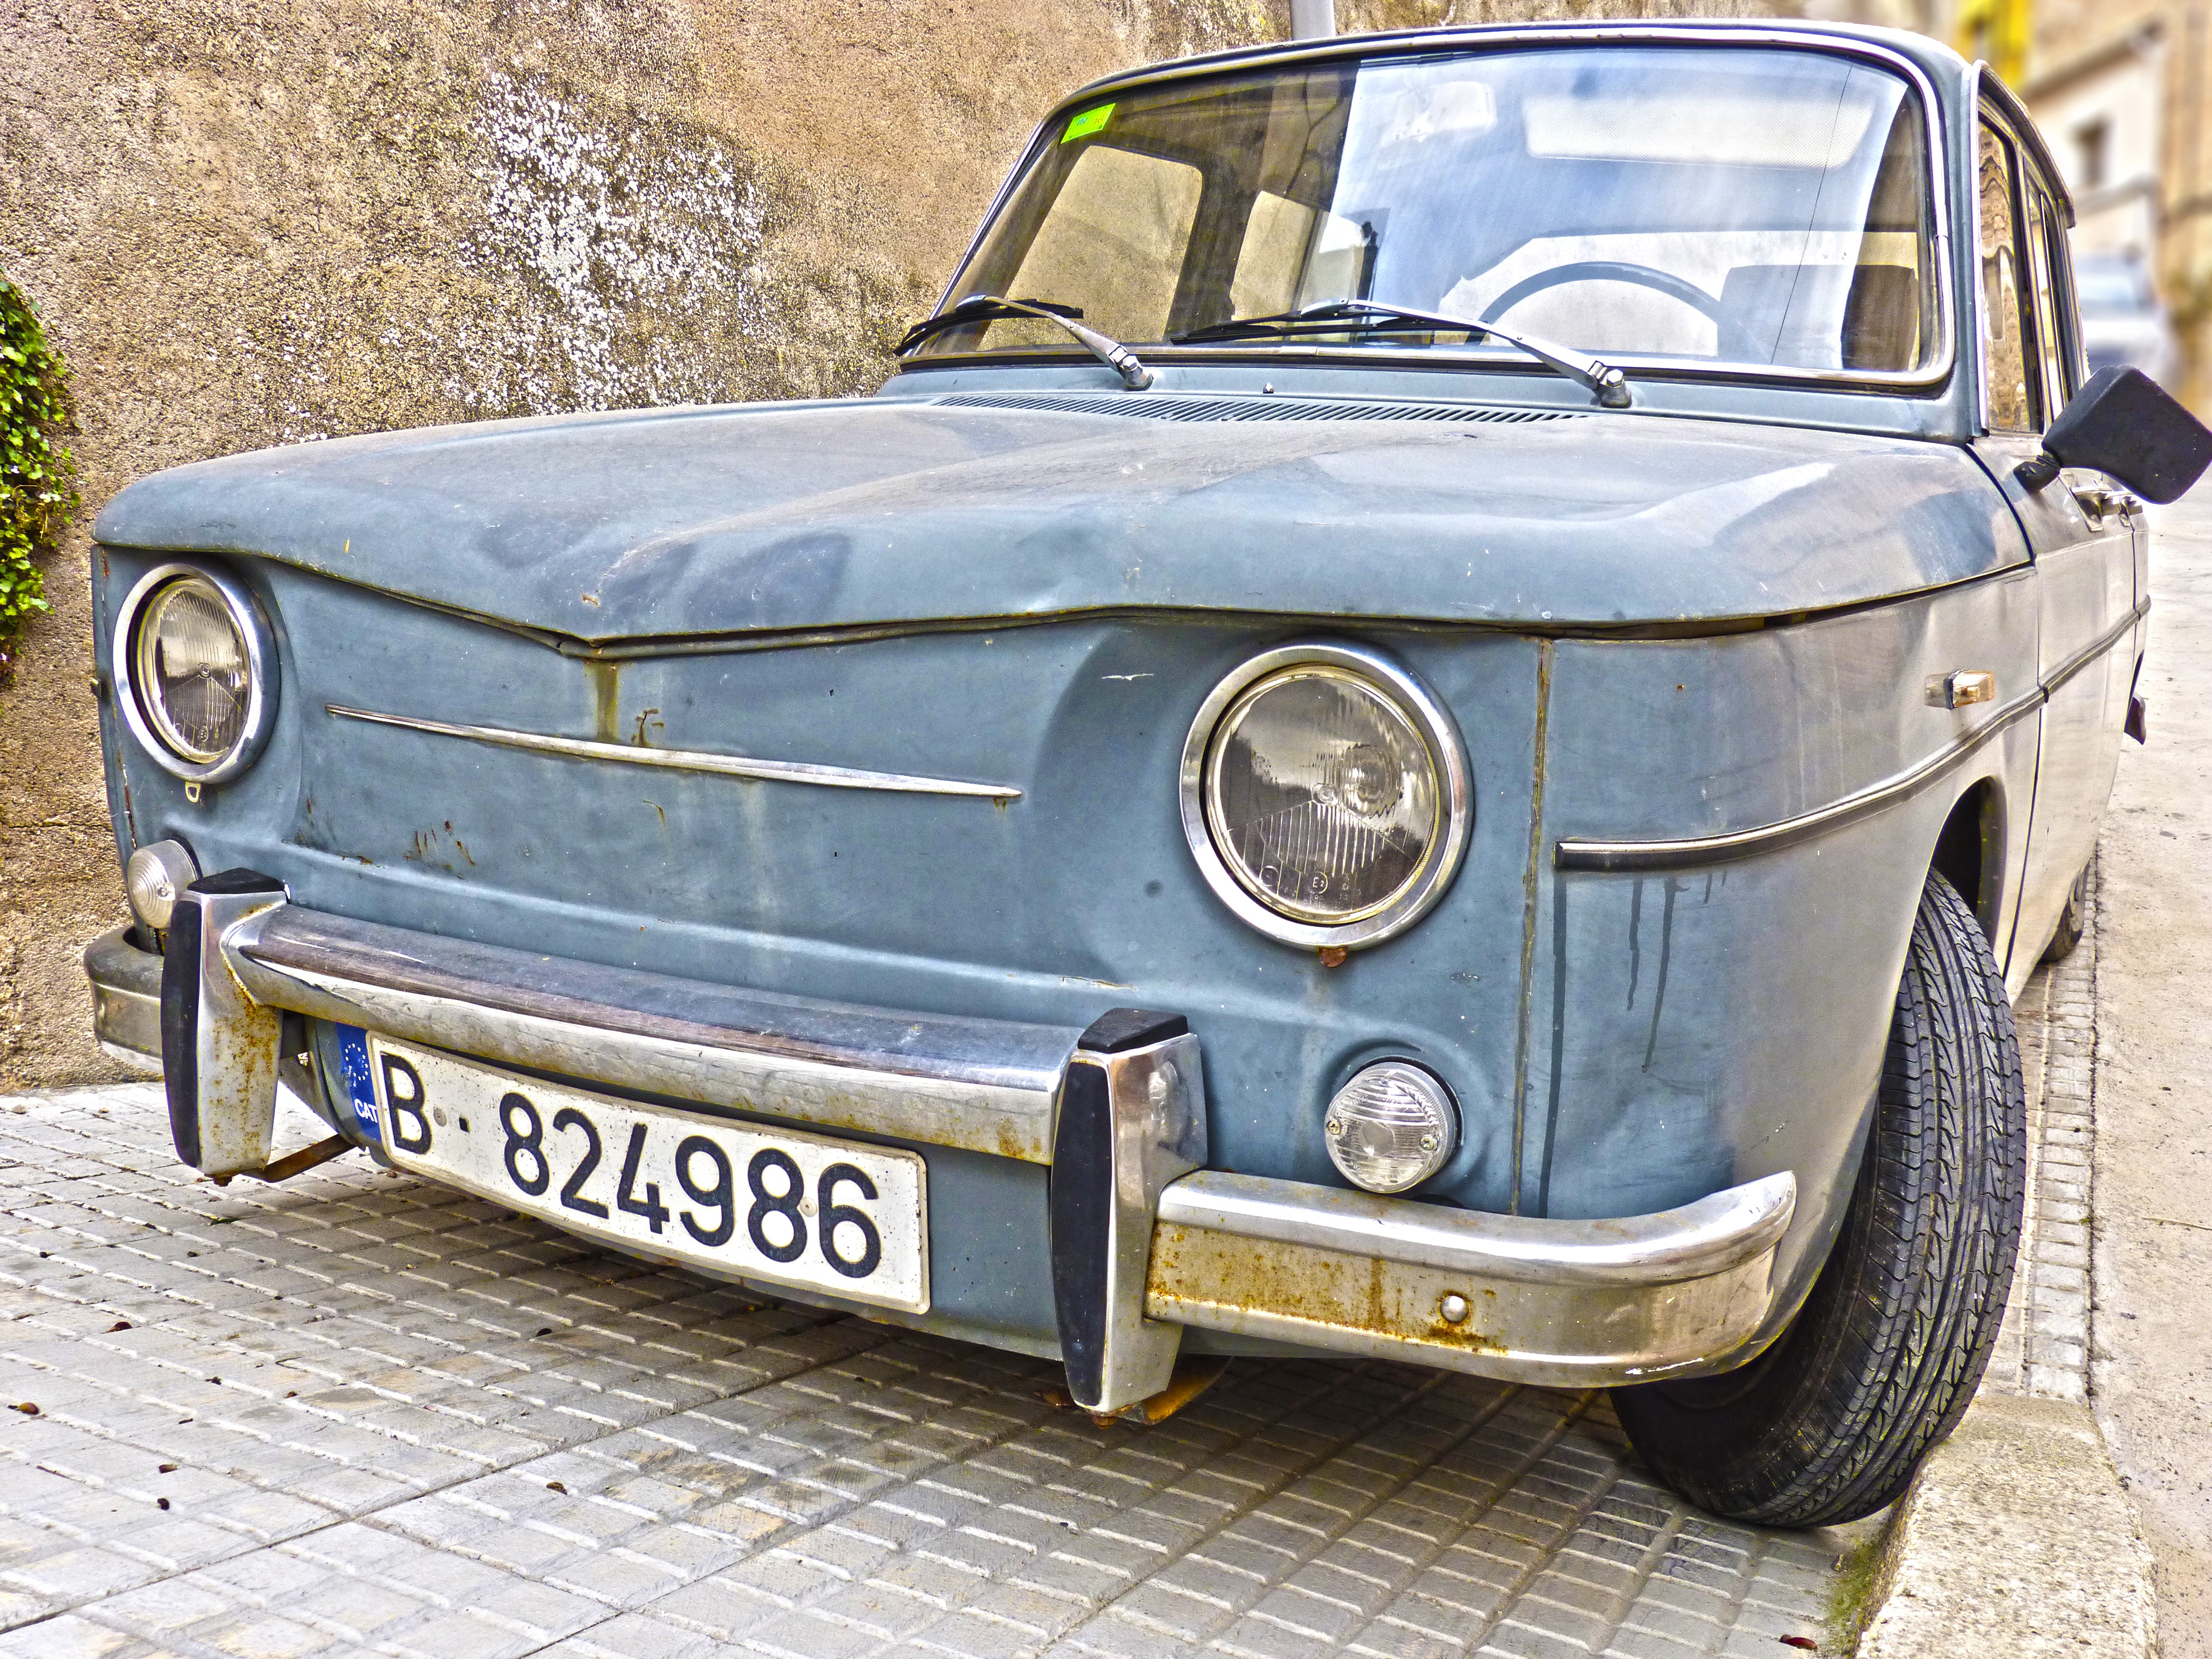
car, vintage, old, vehicle, classic car, sedan, convertible, renault, antique car, city car, vintage automobiles, land vehicle, renault 8, automobile make, compact car, family car